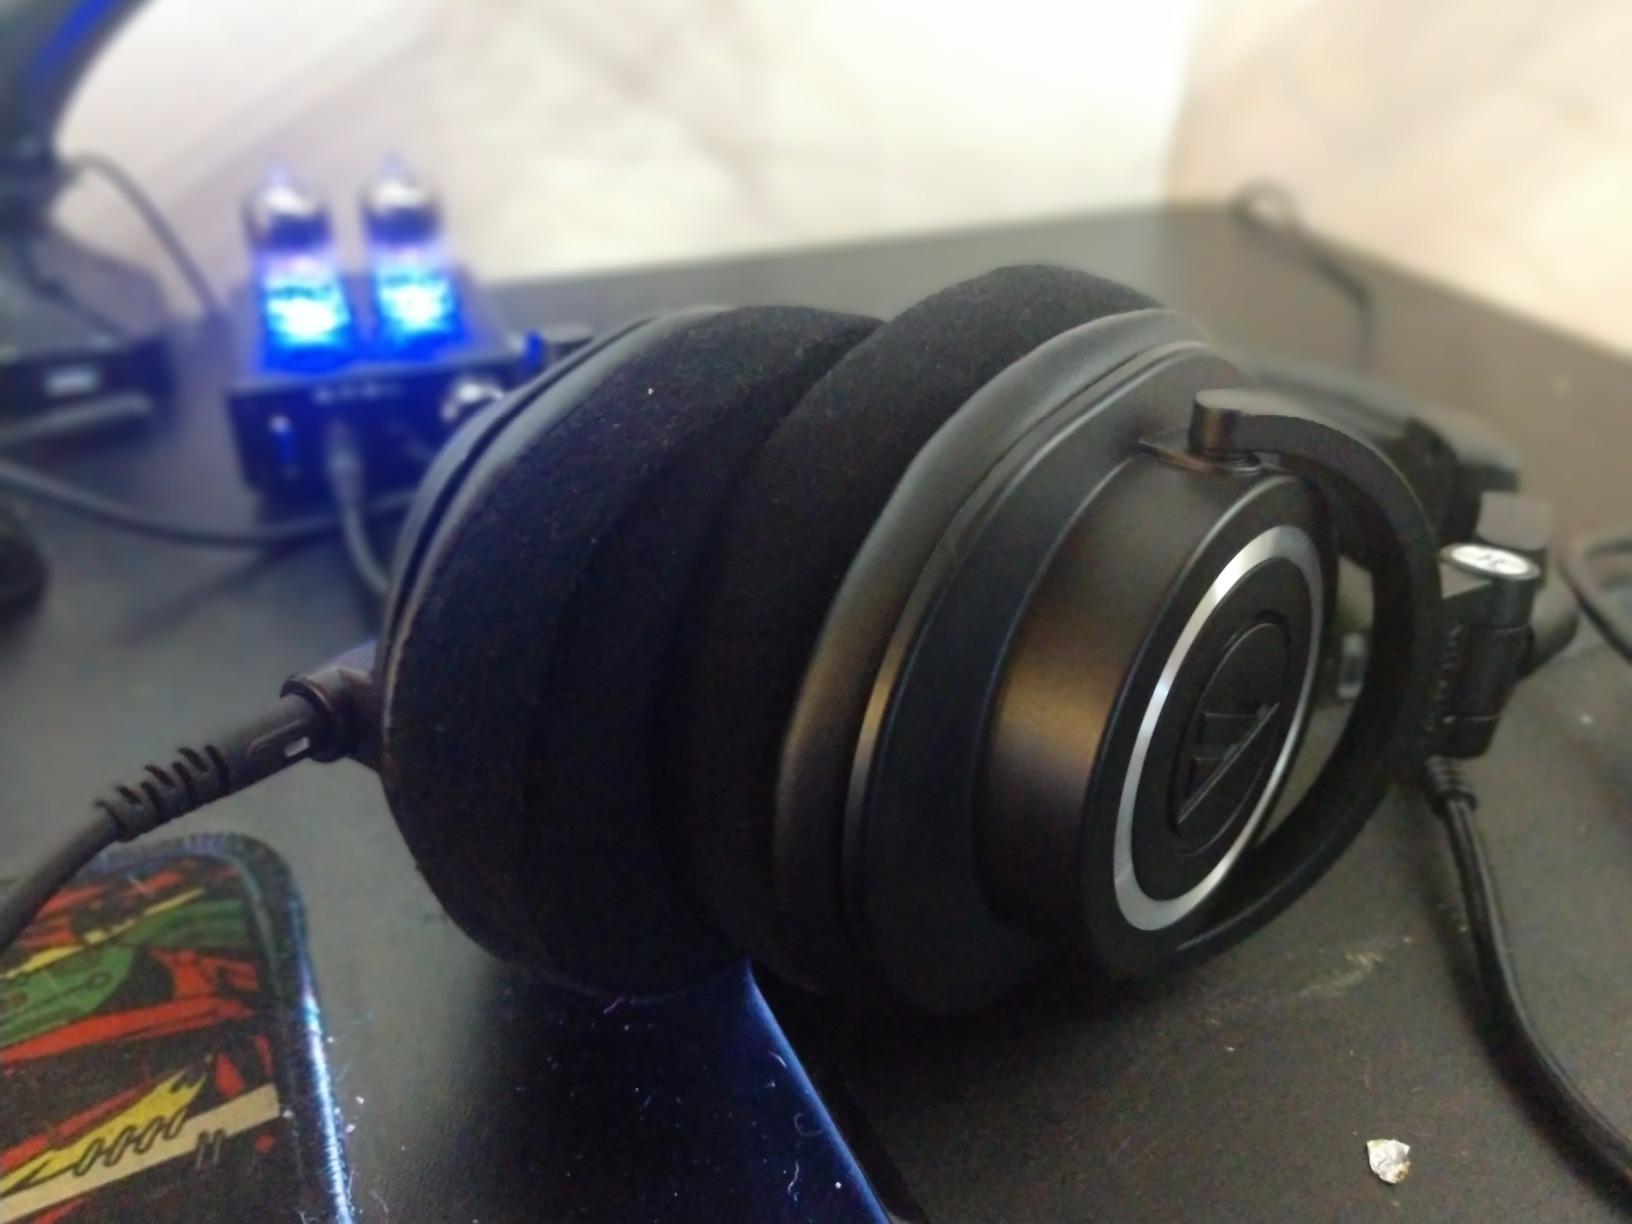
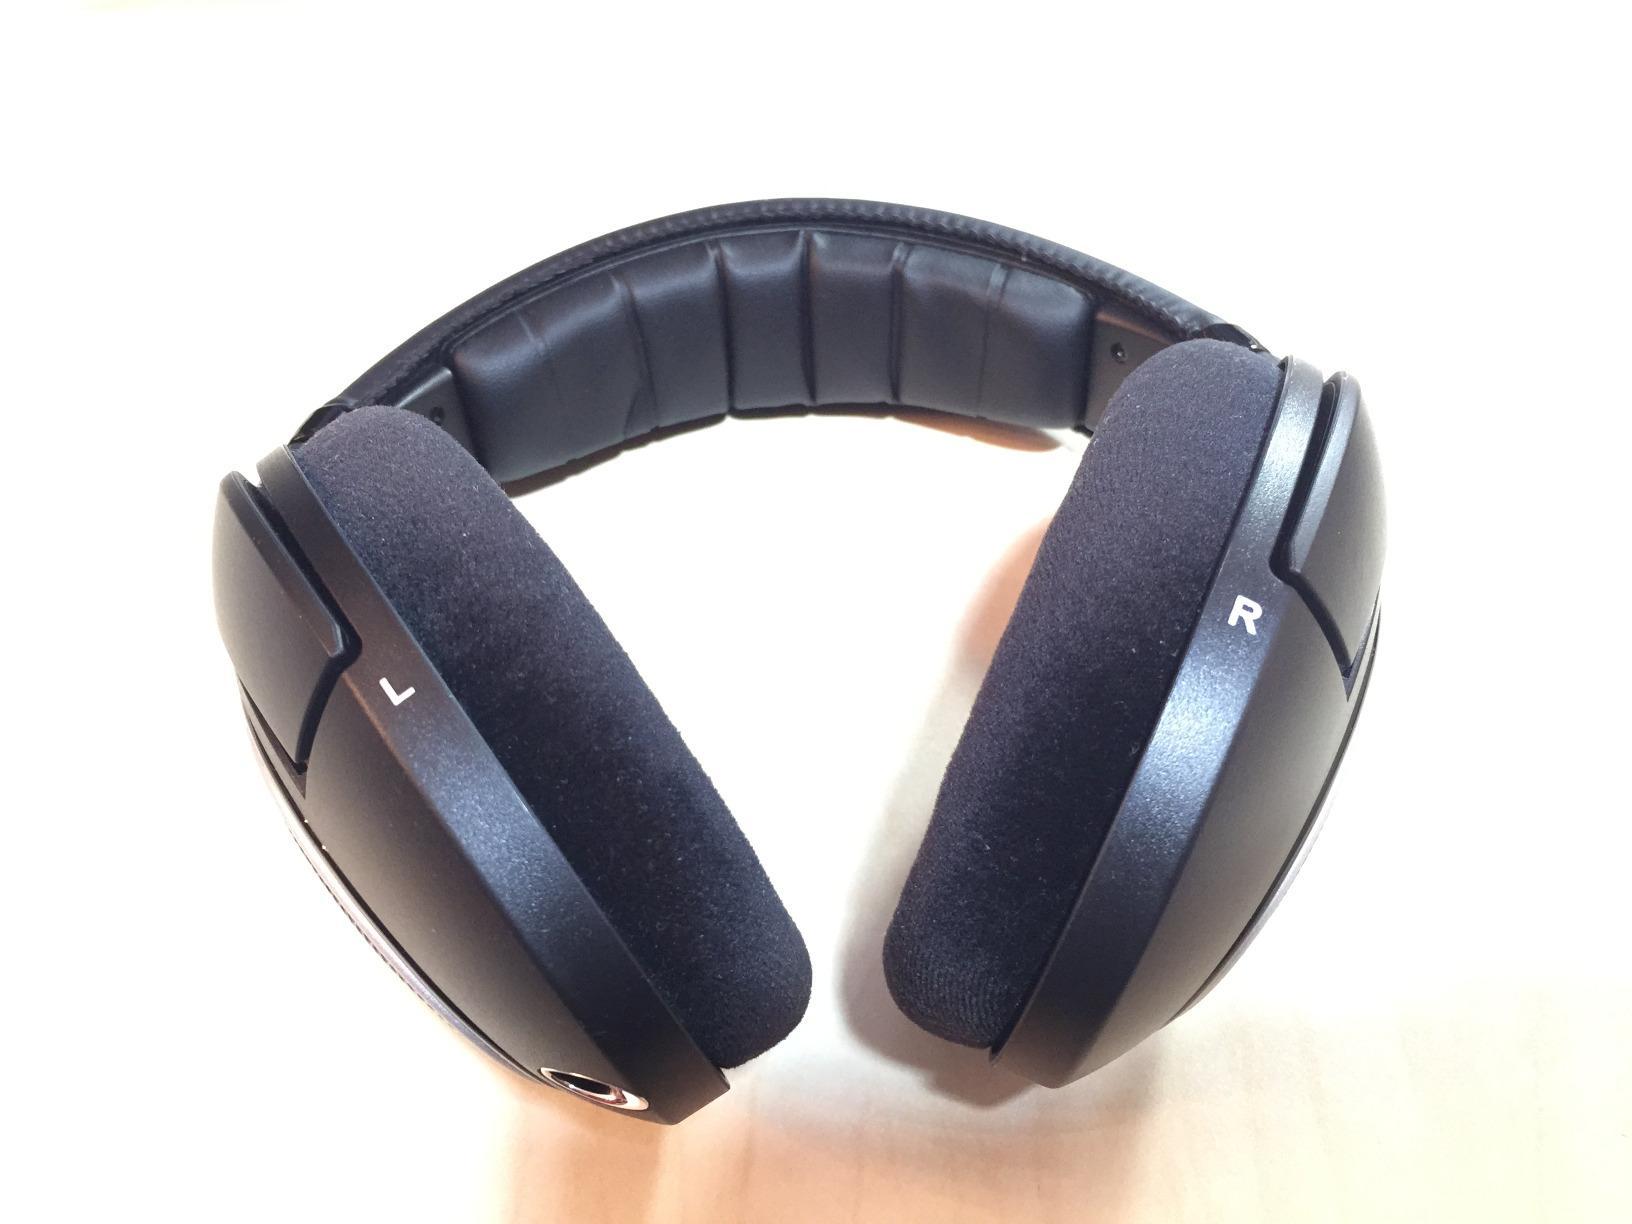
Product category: headphones
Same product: no